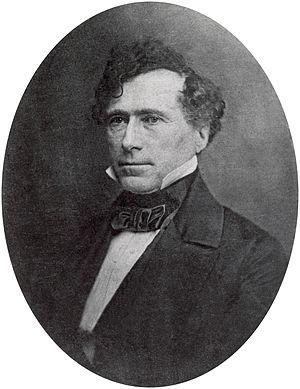
Franklin Pierce, né le 23 novembre 1804 à Hillsborough et mort le 8 octobre 1869 à Concord, est un avocat et homme d'État américain, 14ᵉ président des États-Unis. Élu aux deux chambres du Congrès par son État natal, il accéda à la présidence en 1852 alors que la question de l'esclavage déchirait le pays. Considérant le mouvement abolitionniste comme une menace pour l'unité du pays, Pierce mena une politique favorable aux intérêts esclavagistes en défendant l'acte Kansas-Nebraska et en faisant appliquer le Fugitive Slave Act. Il est aujourd'hui considéré comme l'un des pires présidents américains pour son incapacité à juguler la crise qui mena à la guerre de Sécession quelques années après sa présidence.